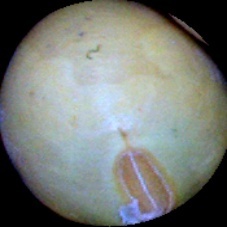
Label: Immature